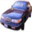
Label: automobile